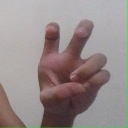
अक्षर: छ